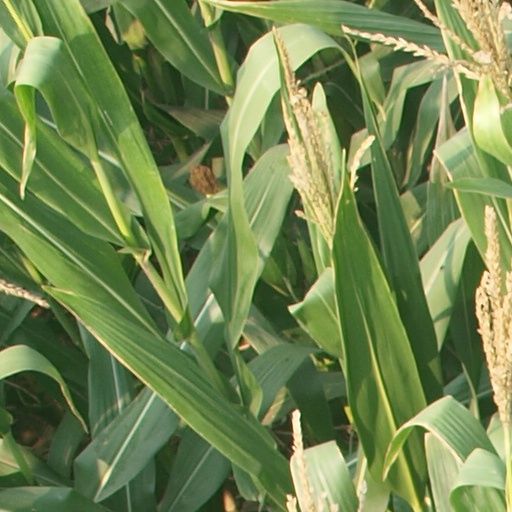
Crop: maize; corn